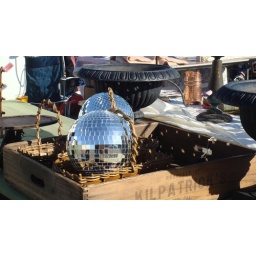
i love the reflective balls against the matte black urns